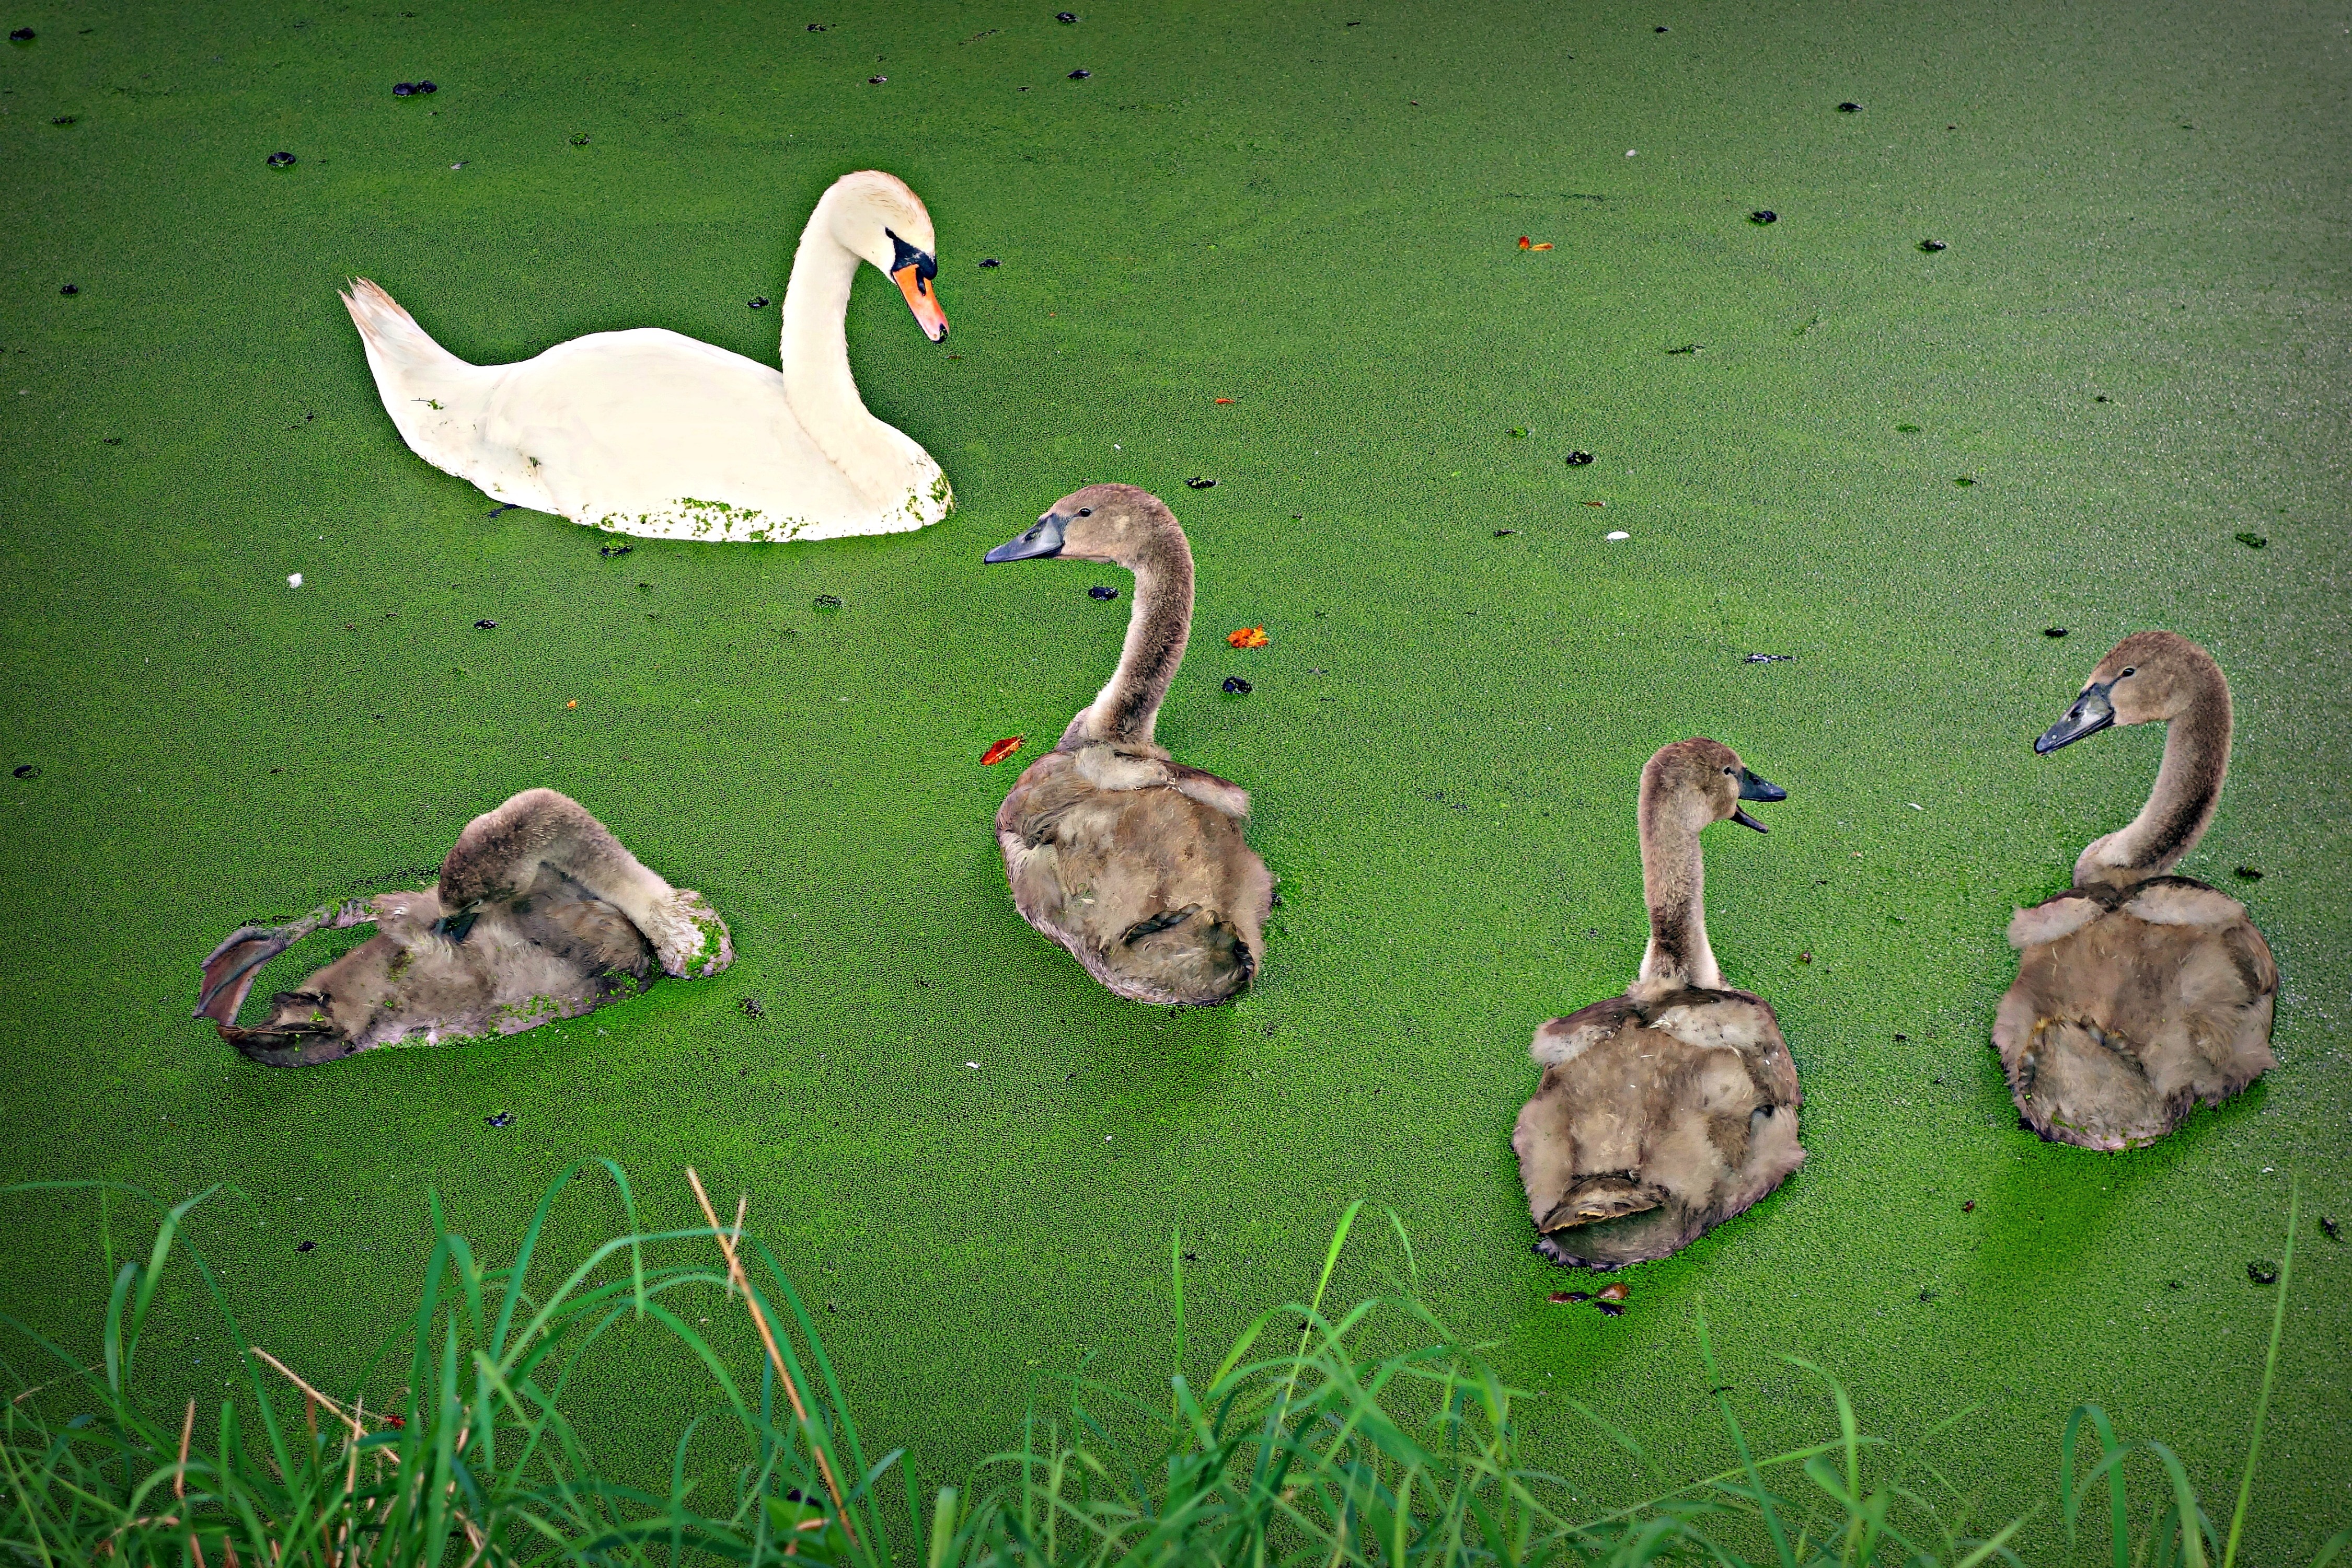
bird, wing, pool, wildlife, young, green, fauna, swimming, swan, family, duck, vertebrate, cygnet, waterfowl, waterbird, chick, water bird, duckweed, ducks geese and swans